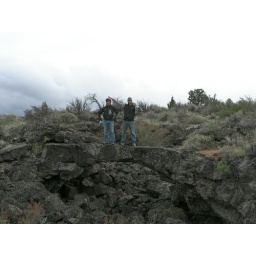
Kevin and I on a small rock bridge over a collapsed lava tube.